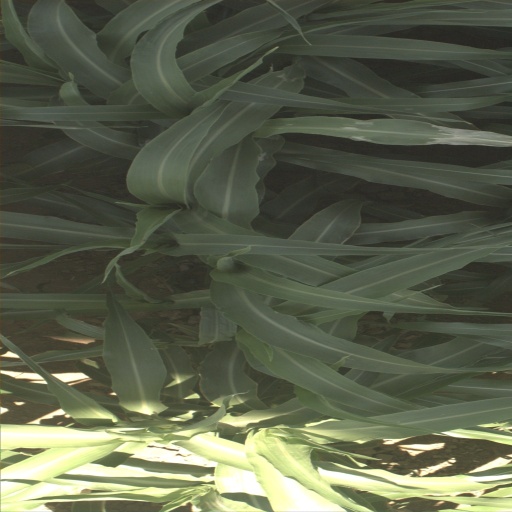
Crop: sorghum